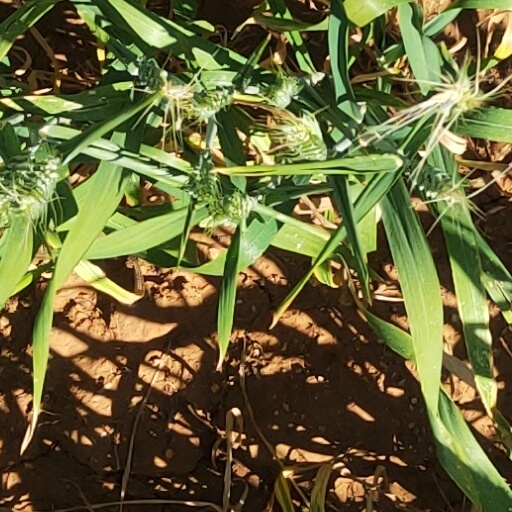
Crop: wheat